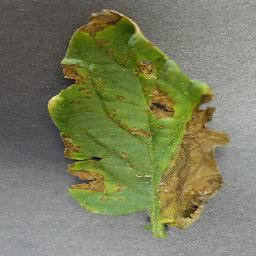
Label: Tomato___Bacterial_spot